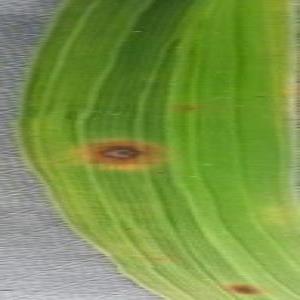
Disease: Brownspot